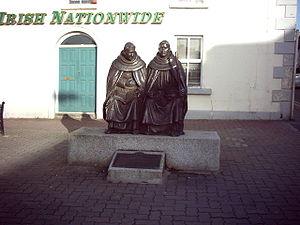
Mullingar est une ville du centre de l'Irlande, à 80 kilomètres de Dublin. Elle est le centre administratif du comté de Westmeath en Irlande et est le siège du diocèse catholique de Meath. La ville comptait 20 103 habitants au recensement de 2010, ce qui en fait la plus grande ville dans le comté de Westmeath. La ville dispose de services tels que des bibliothèques, des écoles secondaires, des gymnases, des centres artistiques, une gare ou encore le stade de la GAA : le Cusack-park.